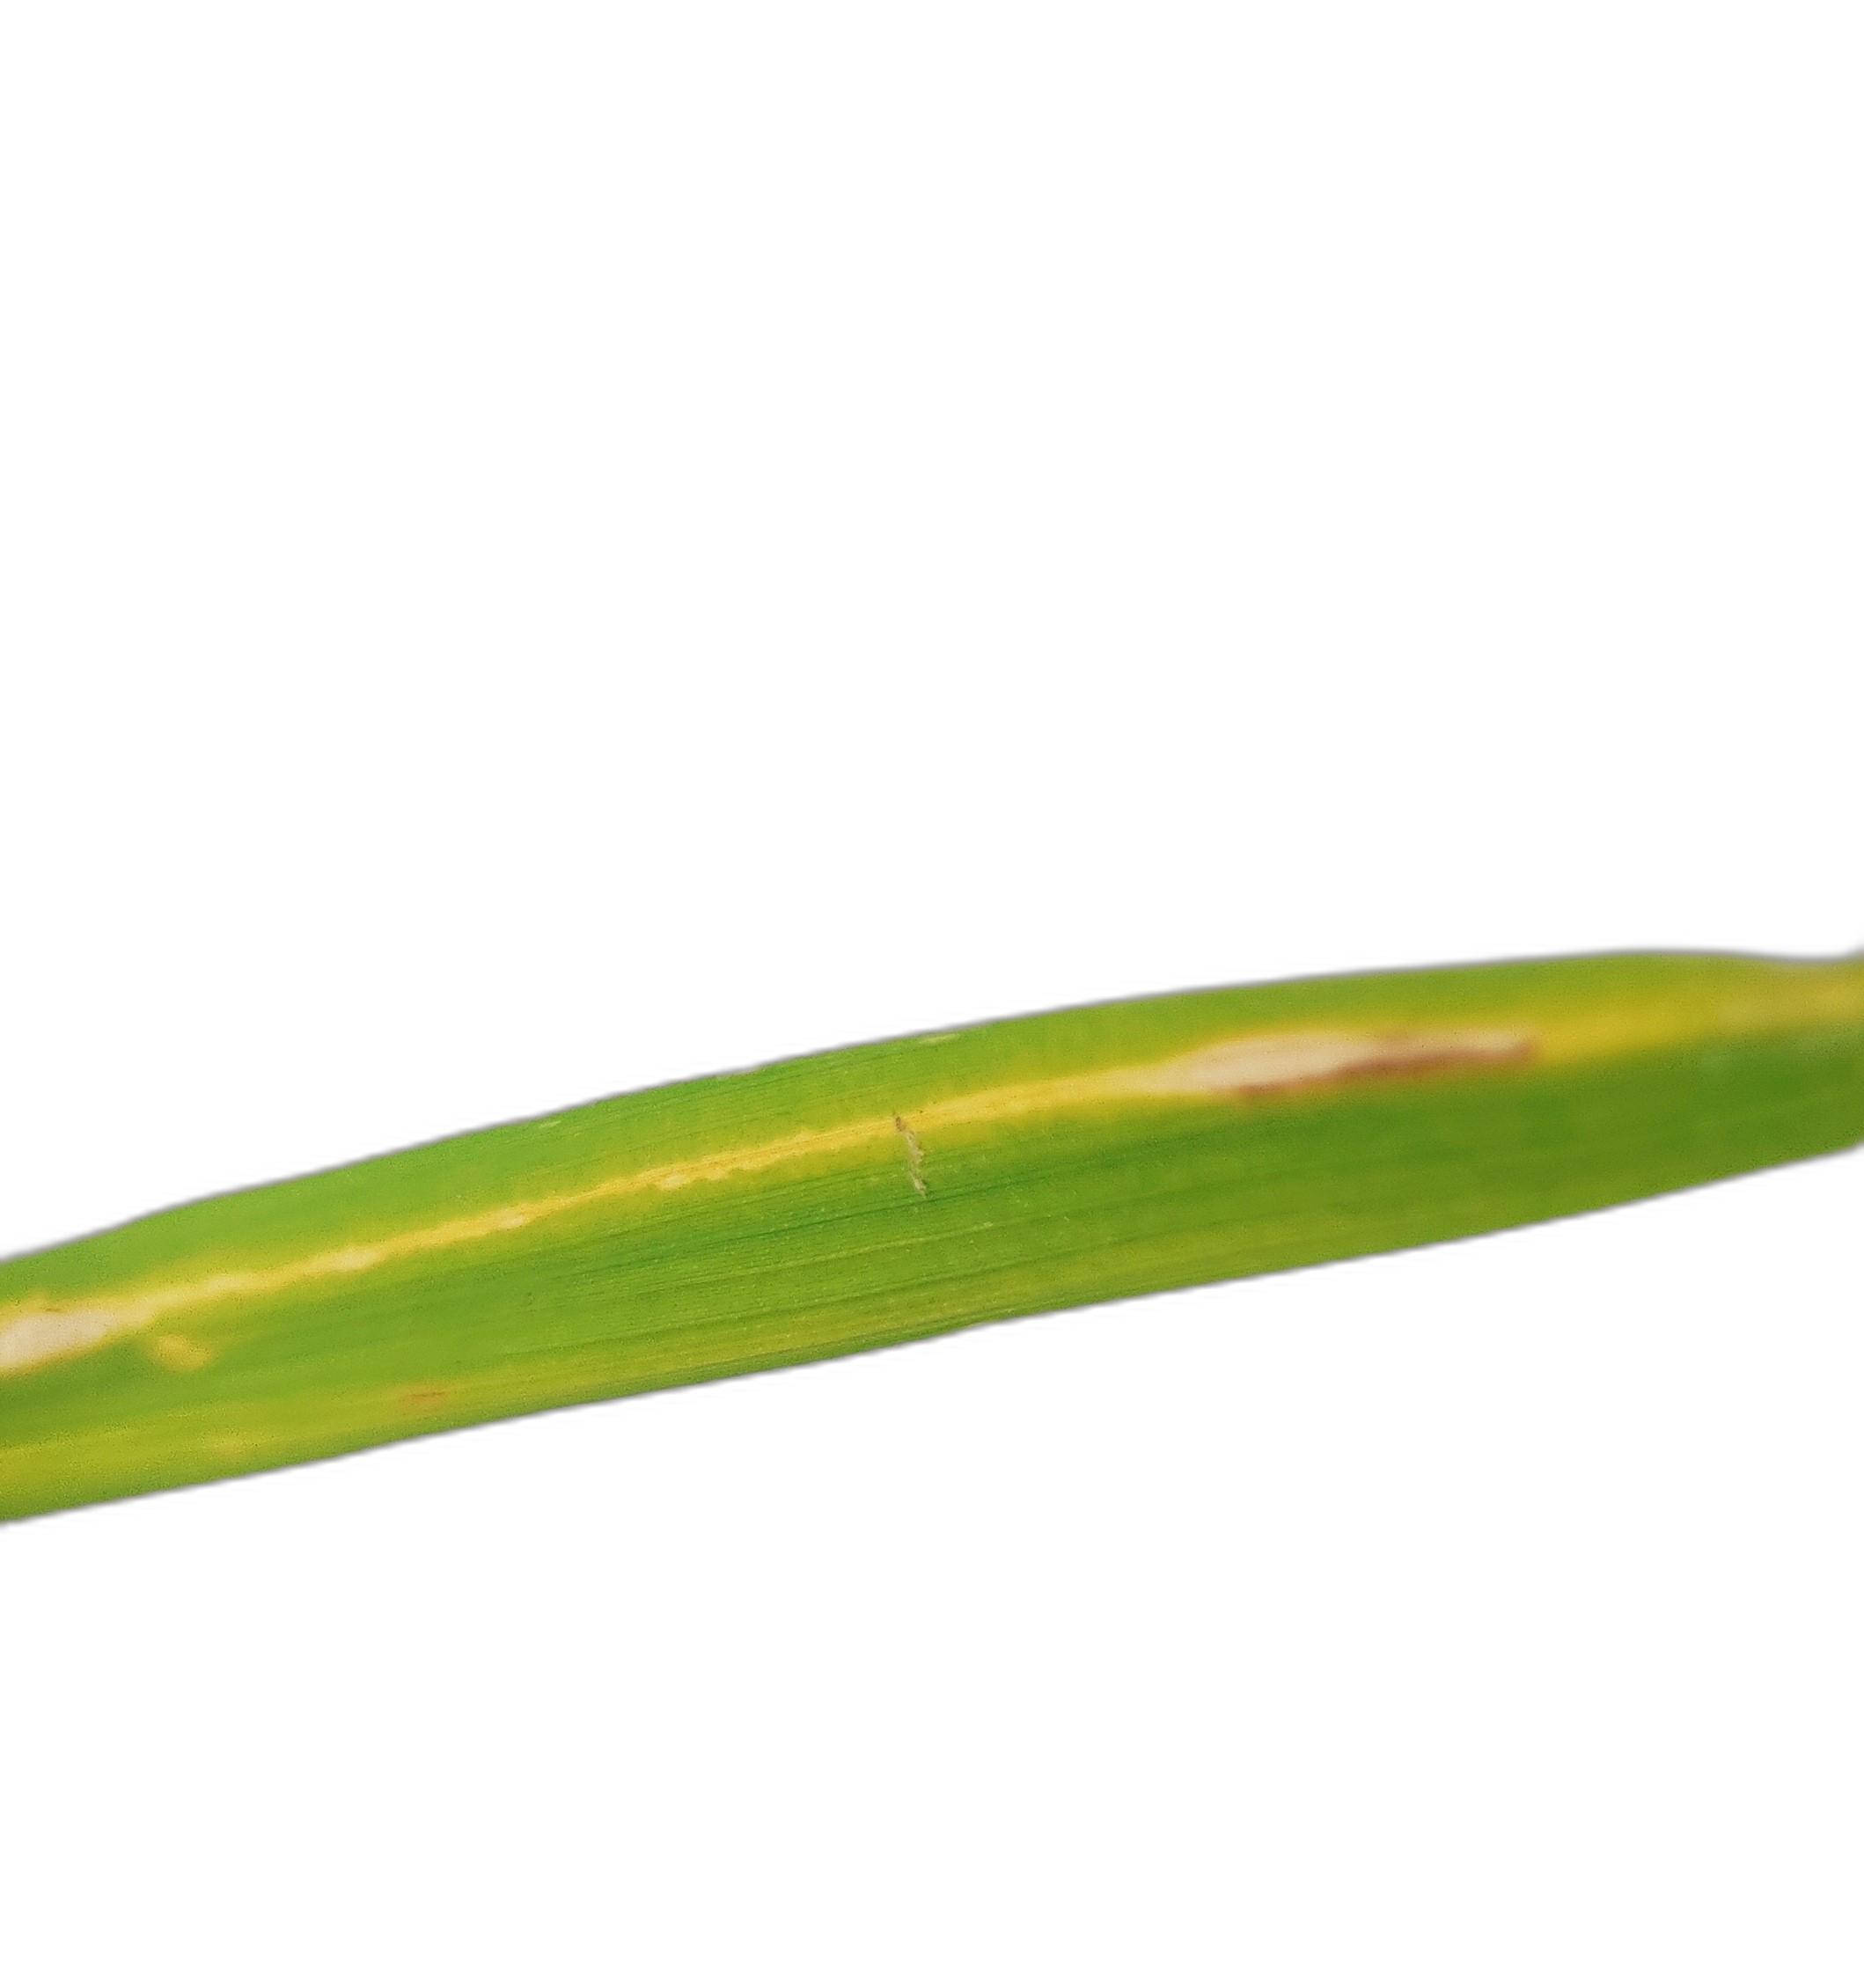
Label: Rice Stripes